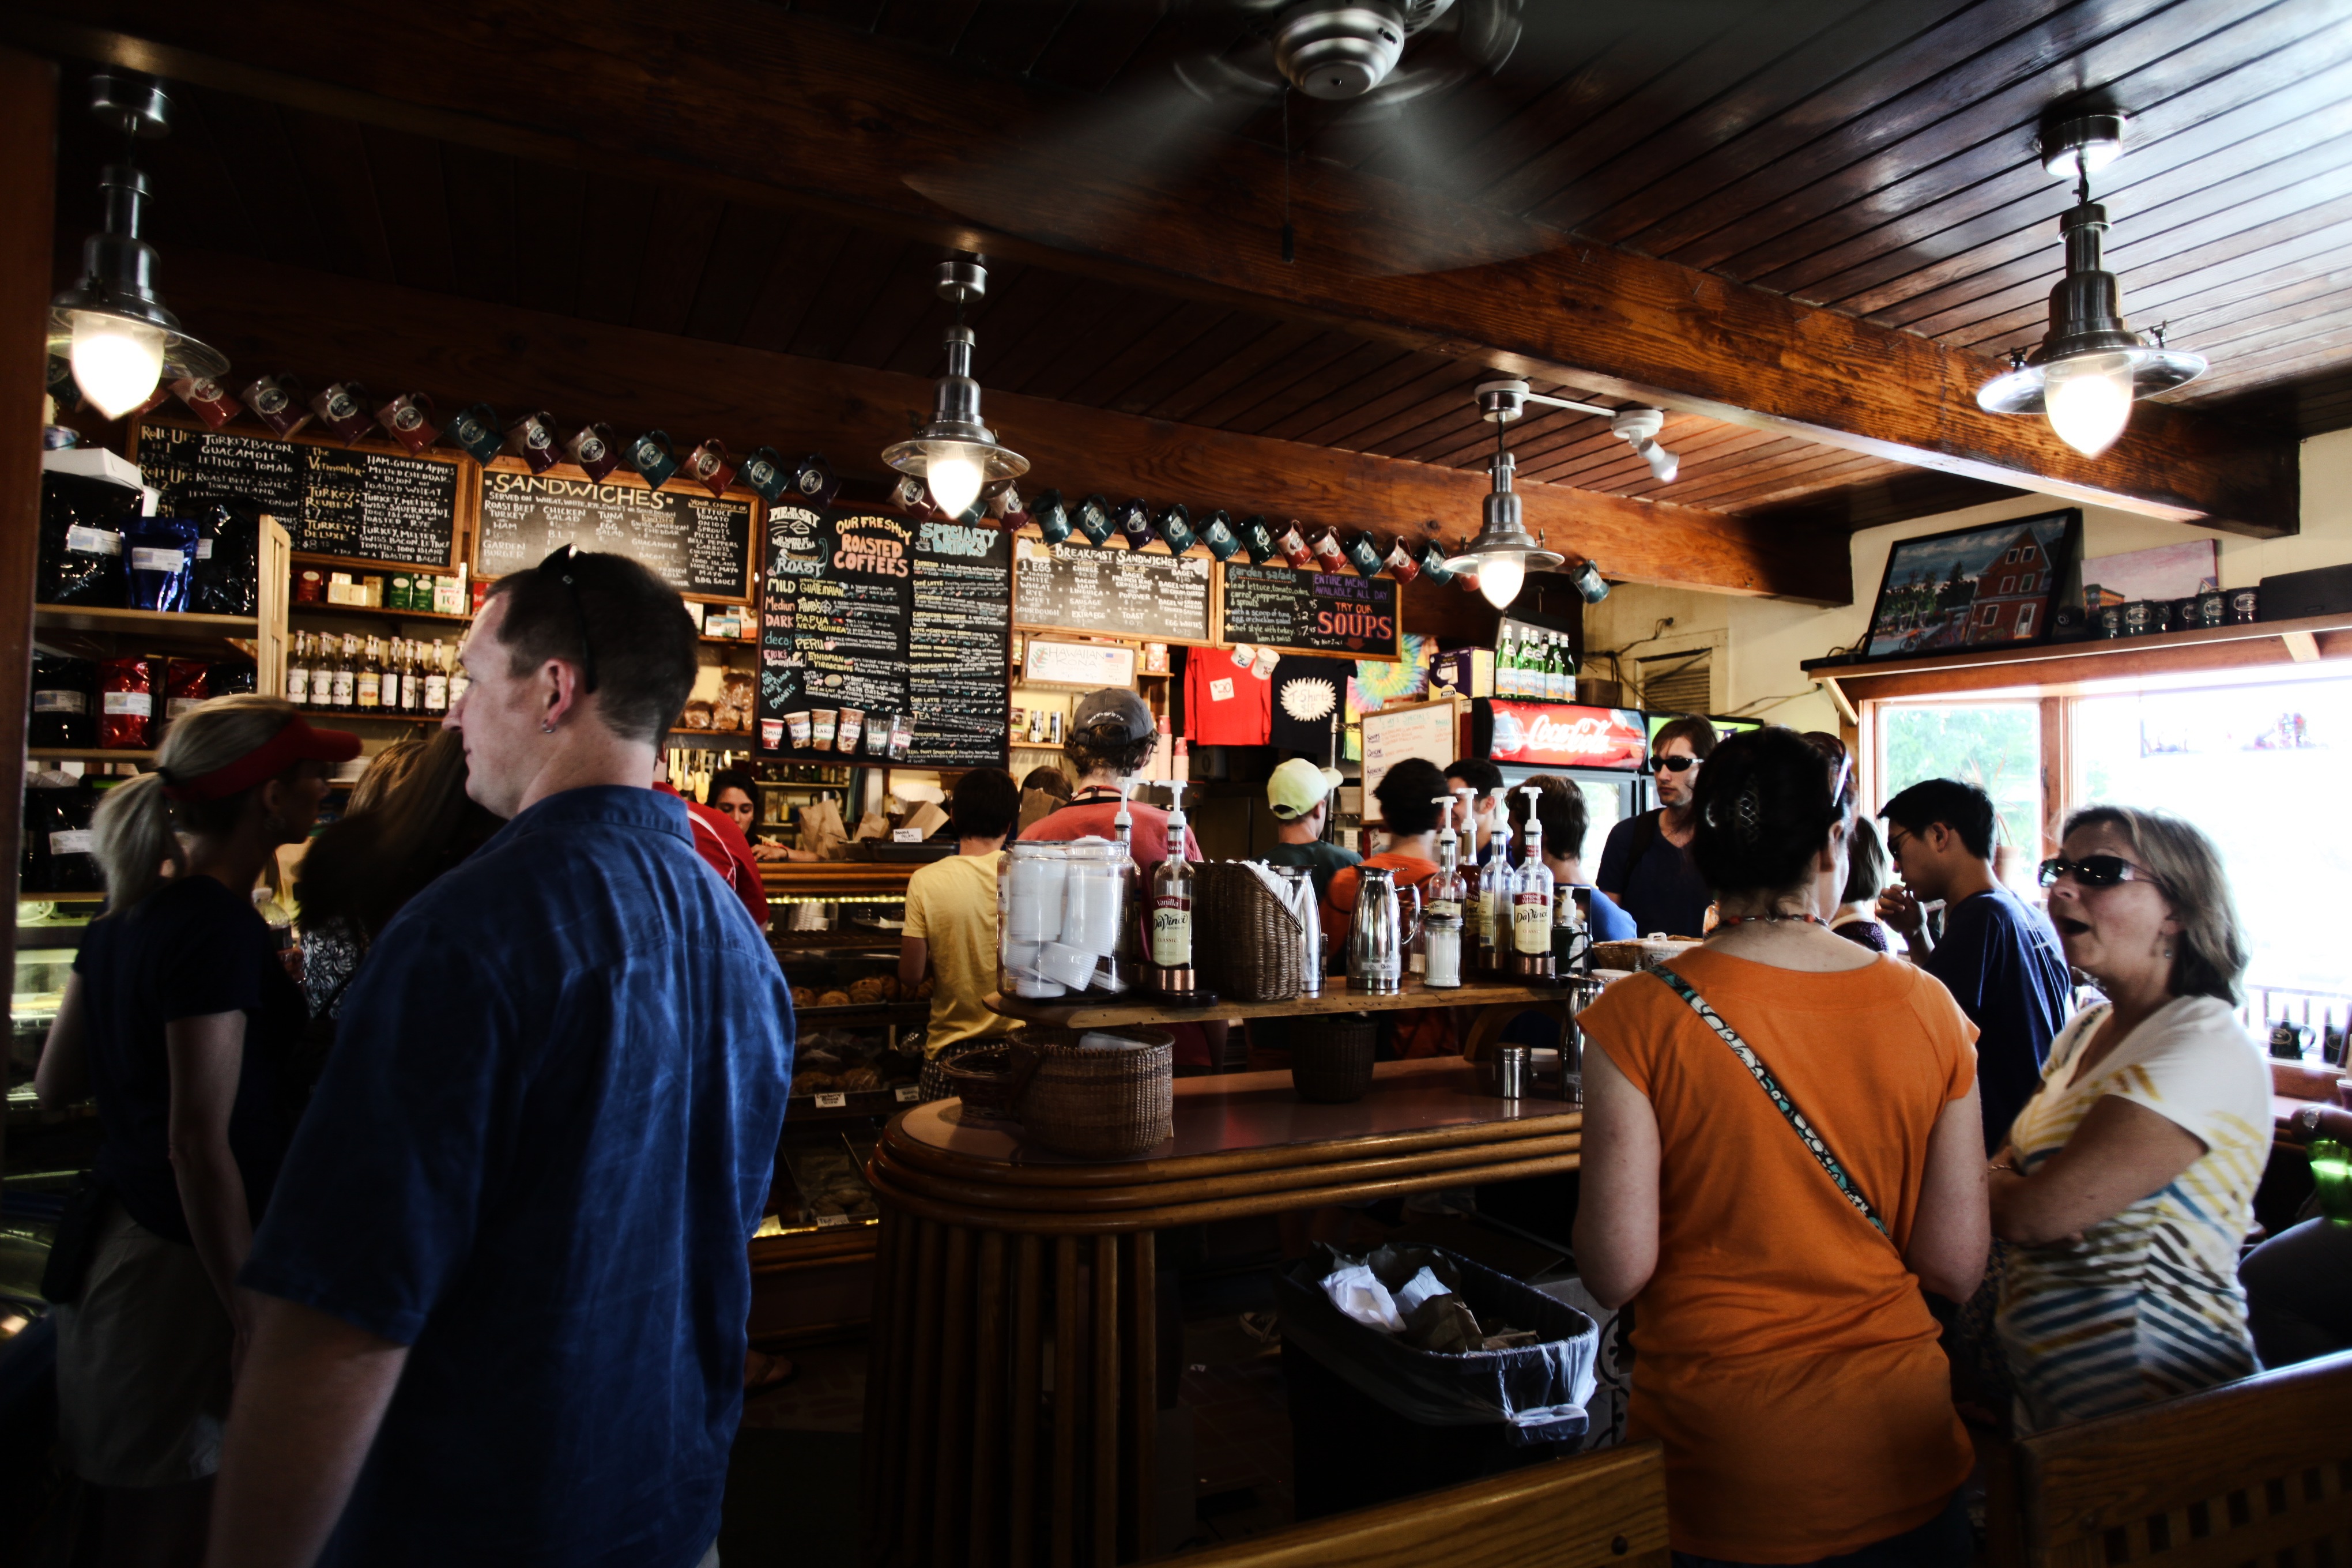
people, restaurant, bar, young, meal, drink, alcohol, talk, chat, speak, contact, chatting, pub, sense